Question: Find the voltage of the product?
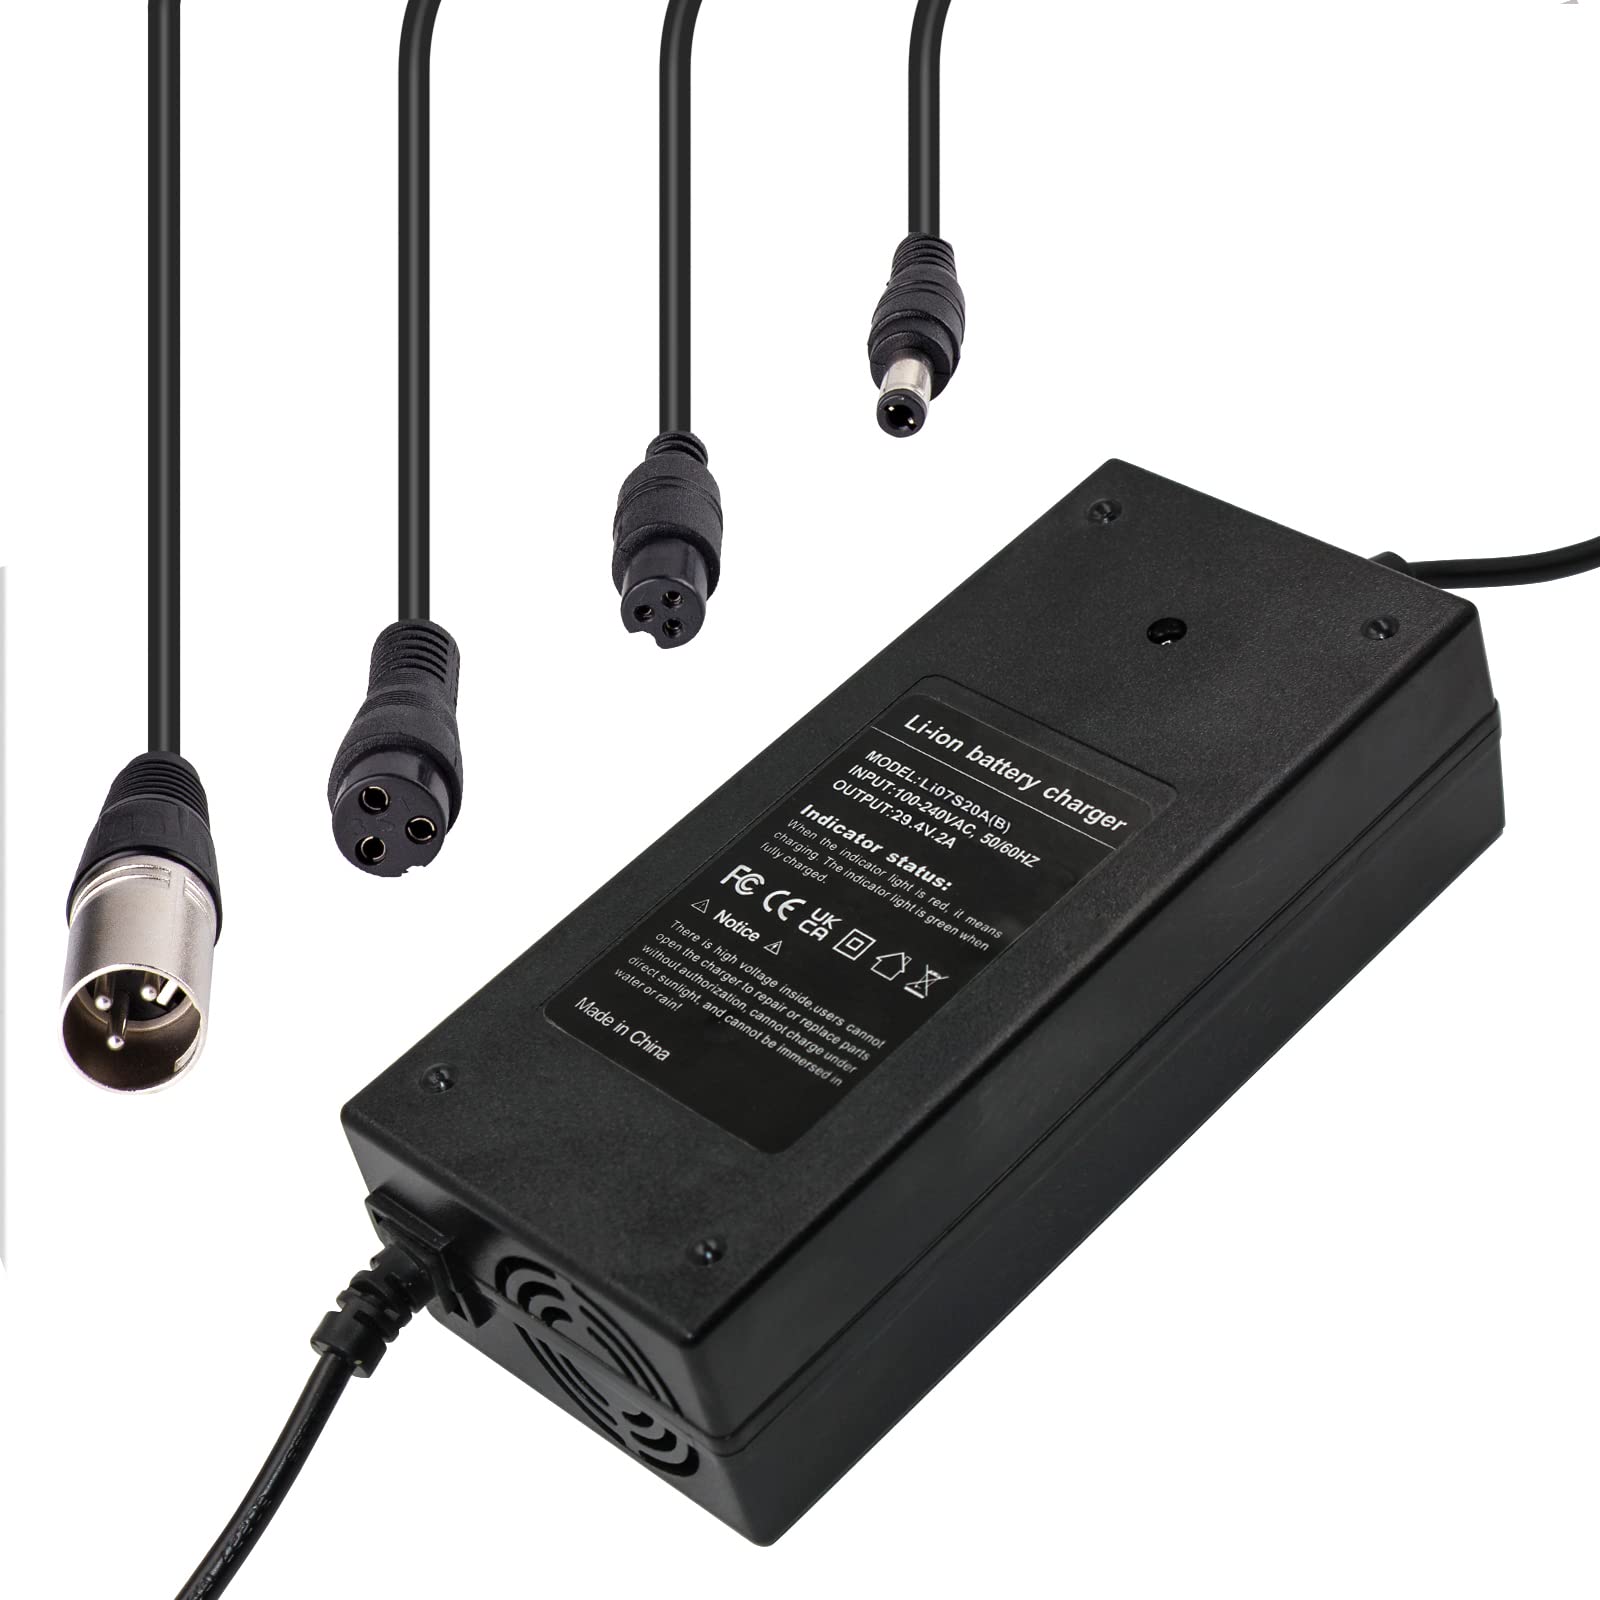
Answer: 29.4 volt